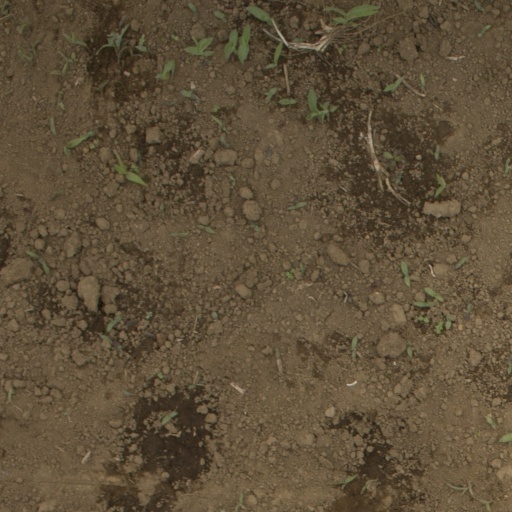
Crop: Jerusalem artichoke